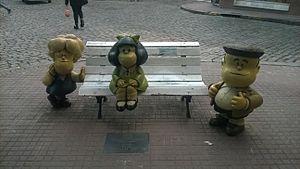
Quino, de son vrai nom Joaquín Salvador Lavado Tejón, né le 17 juillet 1932 à Mendoza en Argentine est un scénariste et dessinateur de bande dessinée argentin. Auteur de dessins d'humour, il est essentiellement connu pour avoir créé le personnage satirique de Mafalda, une petite fille brune mise en scène dans des comic strips.